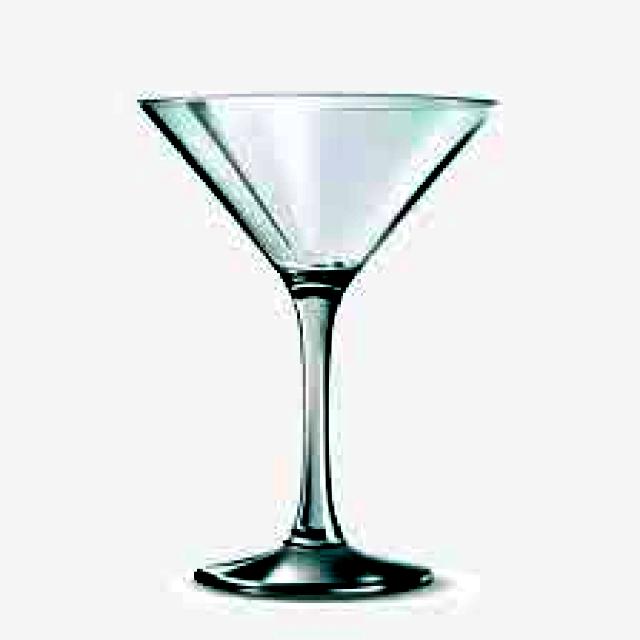
Label: Glass